Amon Carter Museum of American Art

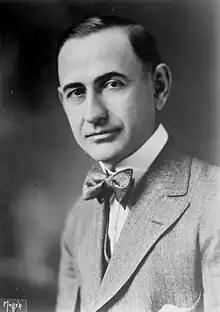
Amon G. Carter Sr. as a young newspaperman and entrepreneur in Fort Worth,

Much of America's aesthetic, economic, and social history is found in works on paper, a category that includes drawings, prints, and watercolors. The Carter began to actively collect works on paper in 1967. The collection today numbers several thousand items by noted artists of the nineteenth and twentieth centuries to the present. Drawings and paintings range from preliminary studies to fully realized compositions. Most nineteenth-century prints originated as reproductions intended for dissemination to the public and depict subjects relevant to the American experience. Twentieth-century and later prints are fine art prints made by a variety of processes as a means of artistic self-expression.